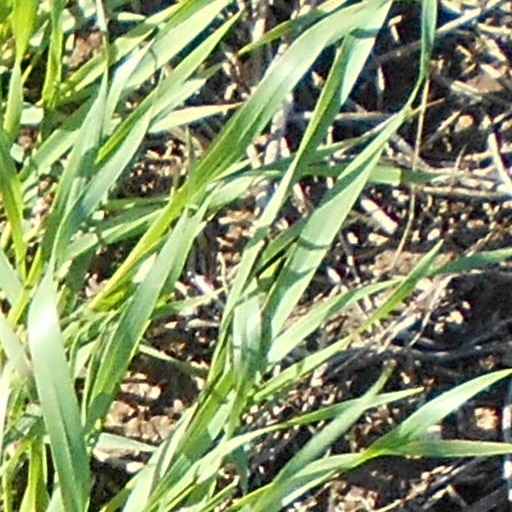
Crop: wheat